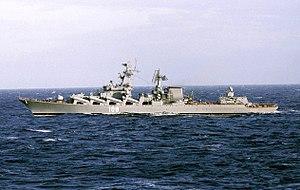
Les navires de la classe Slava/Atlant ou projet 1164 furent les derniers croiseurs lance-missile soviétiques. Cette classe est née dans la lignée de la classe Kirov pour faire face aux porte-avions.